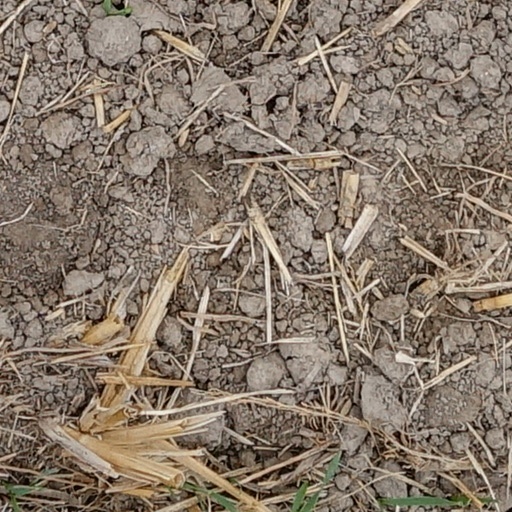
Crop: wheat